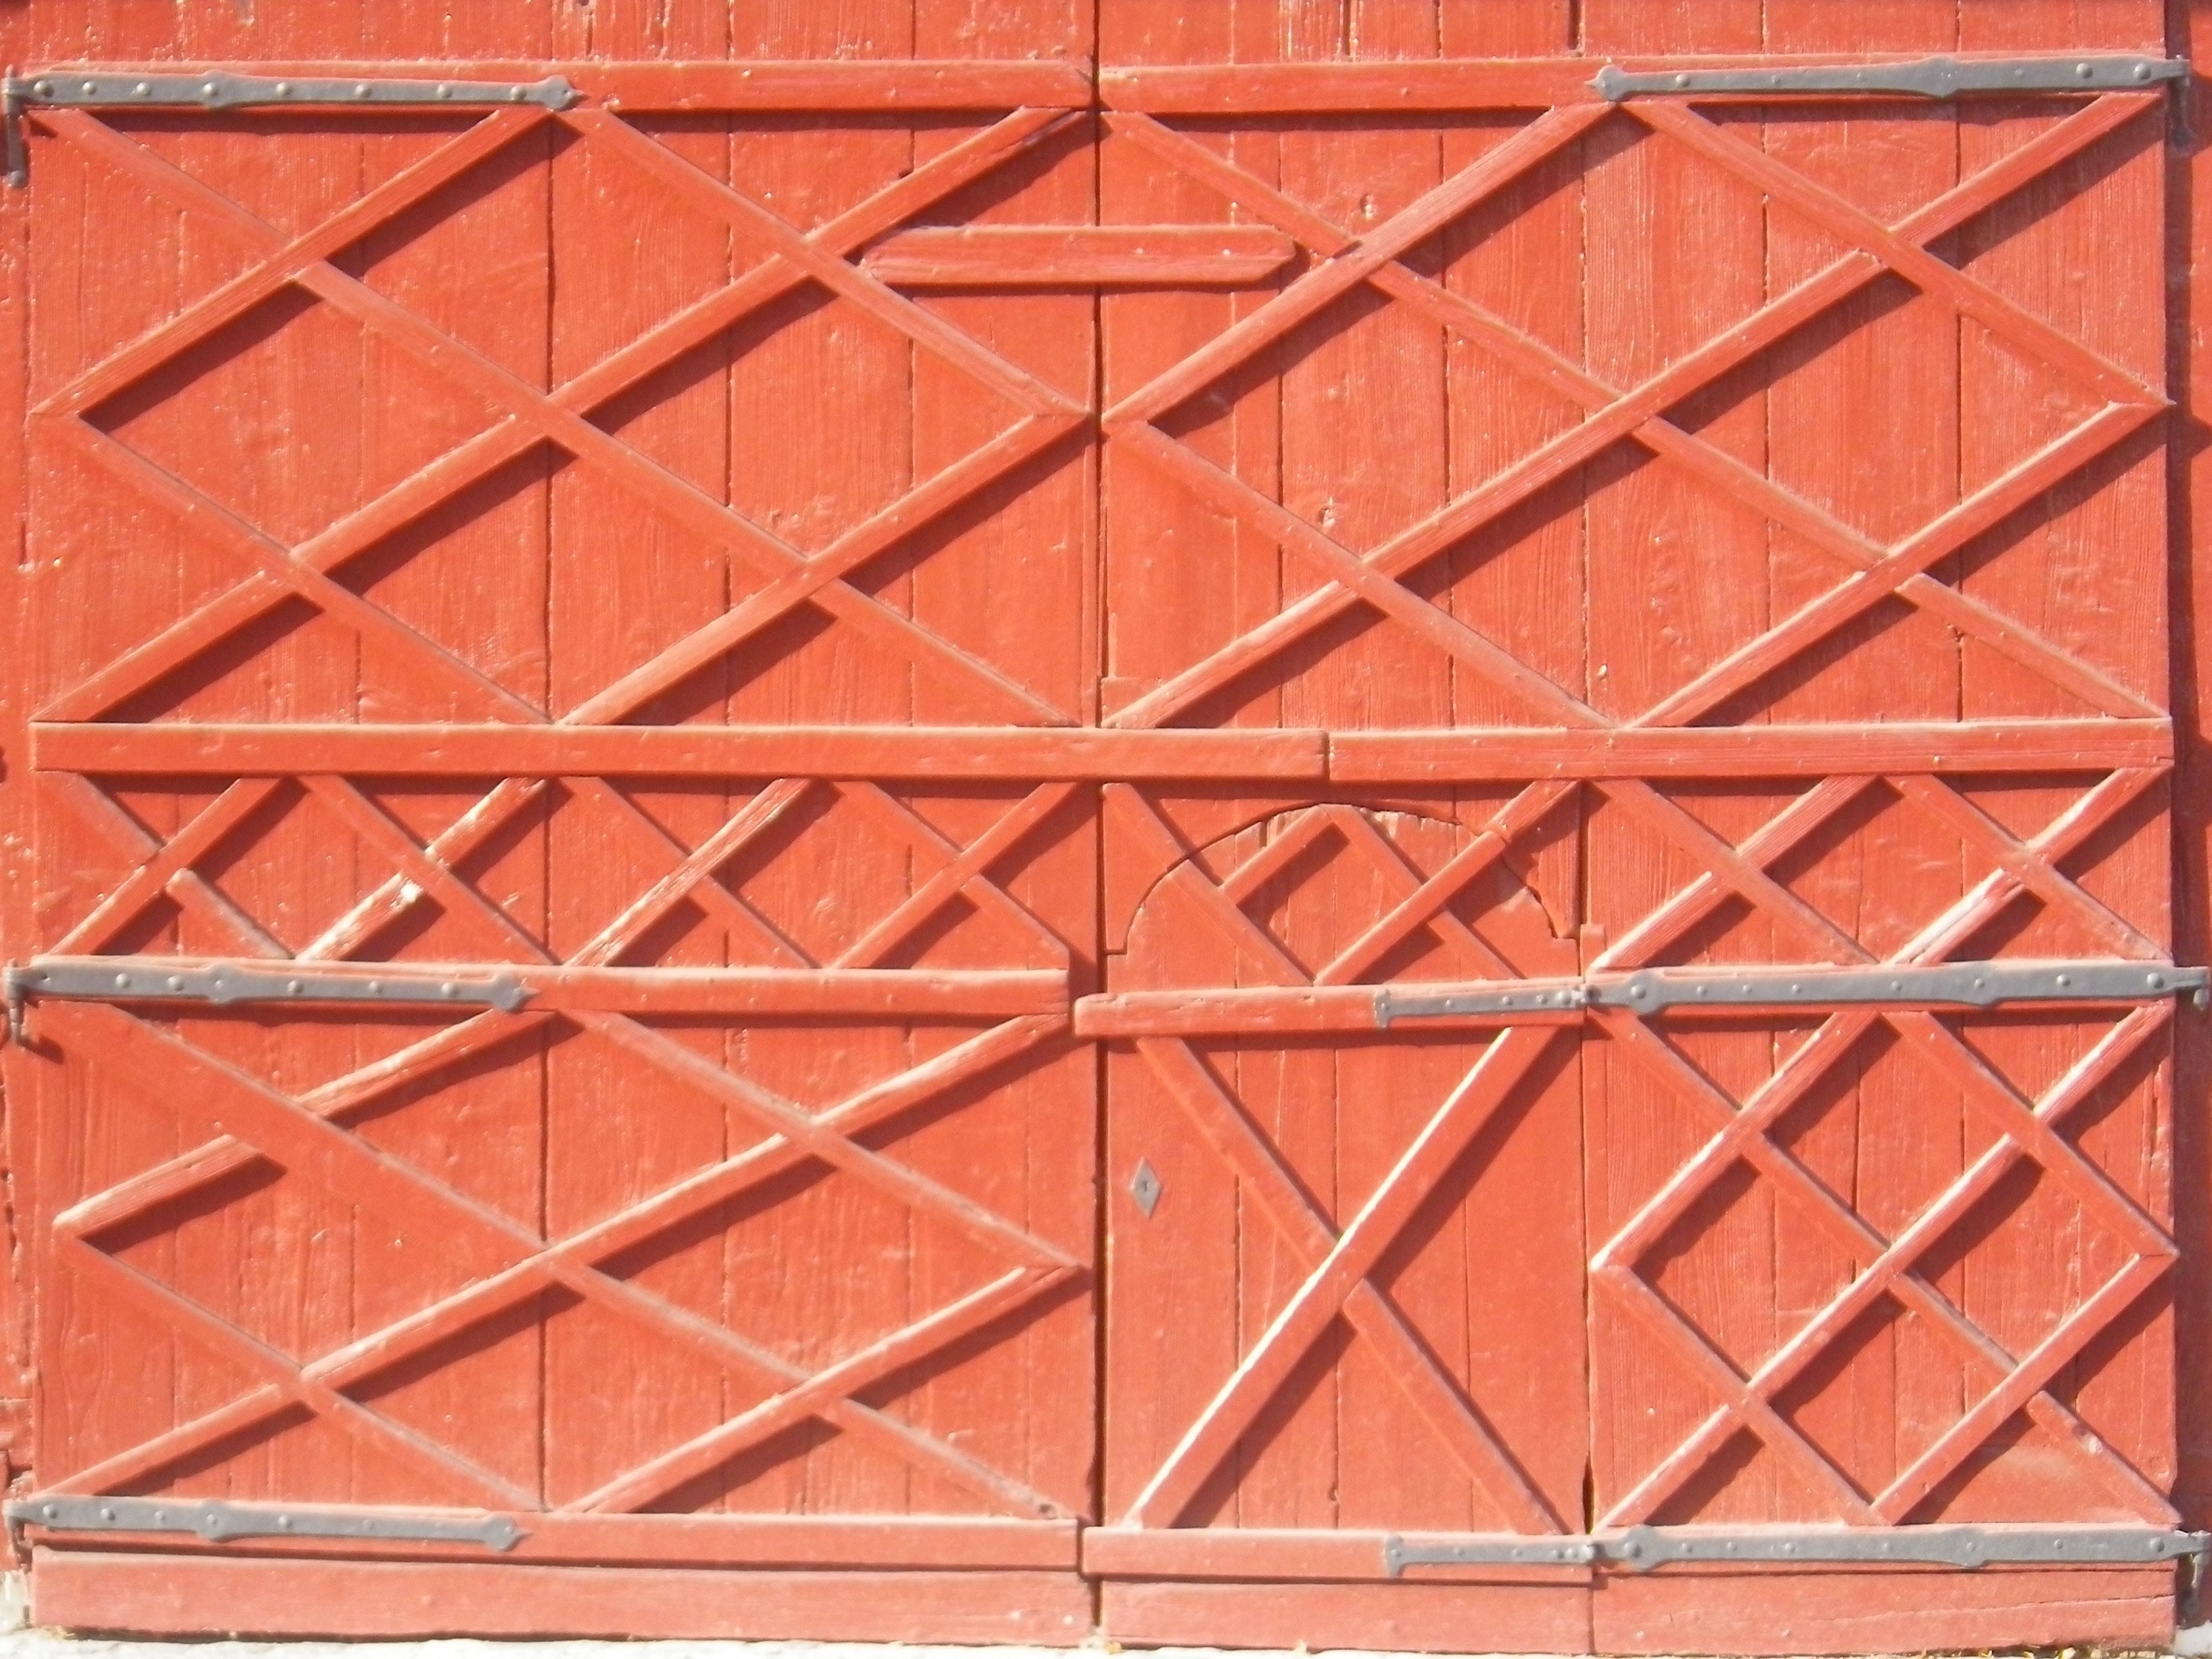
architecture, wood, floor, roof, building, home, wall, line, red, exit, entrance, facade, residential, brick, material, doorway, net, wooden, closed, brickwork, flooring, outdoor structure, double doors